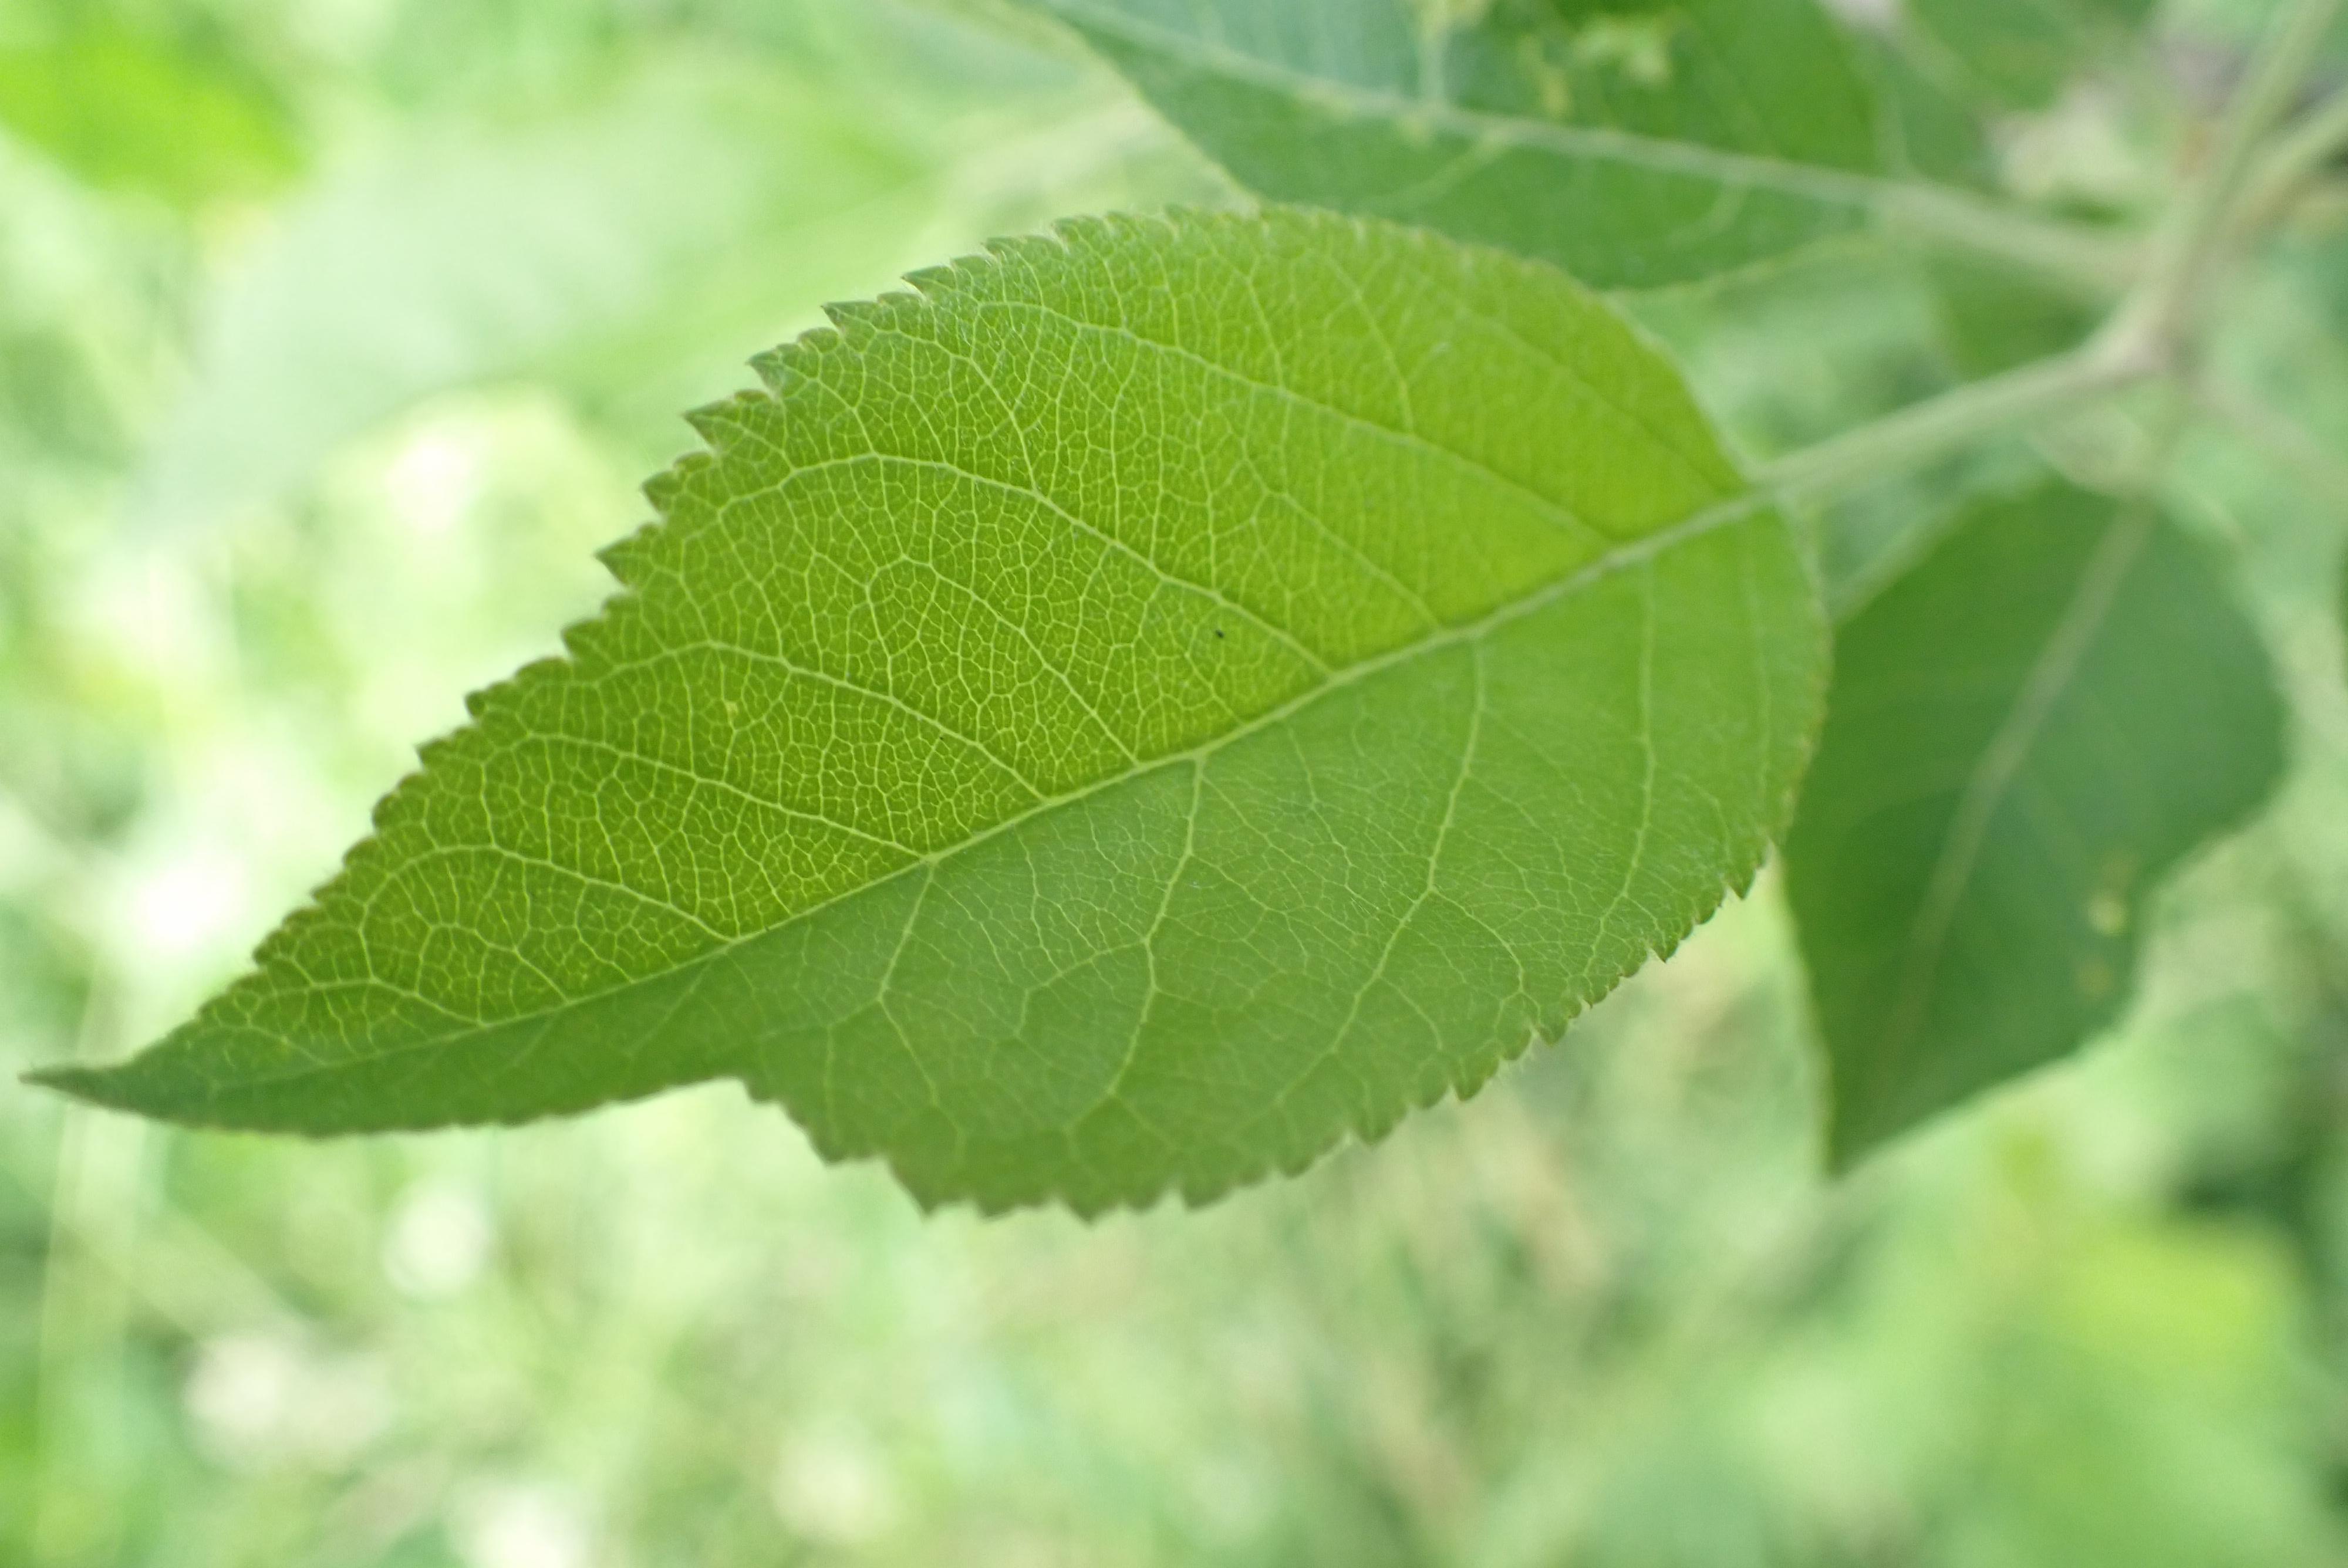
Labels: healthy